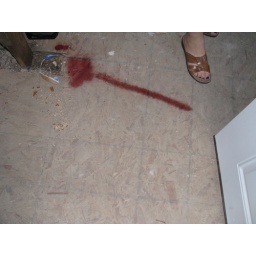
red marks on floor indicate soft spots under sheeting